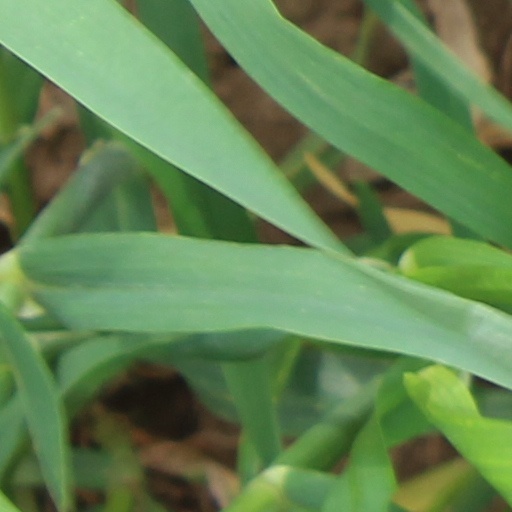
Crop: wheat